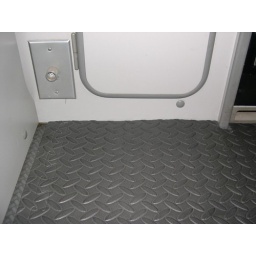
Trimmed by back cabinet, used box cutter blade to cut into indentation between cabinet and fridge.